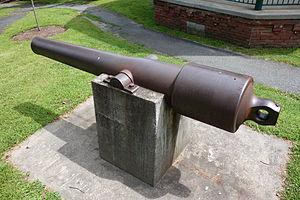
La seconde bataille de Sabine Pass est un engagement mineur de la guerre de Sécession qui a lieu le 8 septembre 1863. Il voit l'échec d'une tentative de l'armée de l'Union d'envahir l'État confédéré du Texas. Selon le point de vue confédéré, ce combat est donné comme l'une des victoires écrasantes sudistes les plus indiscutables du conflit.